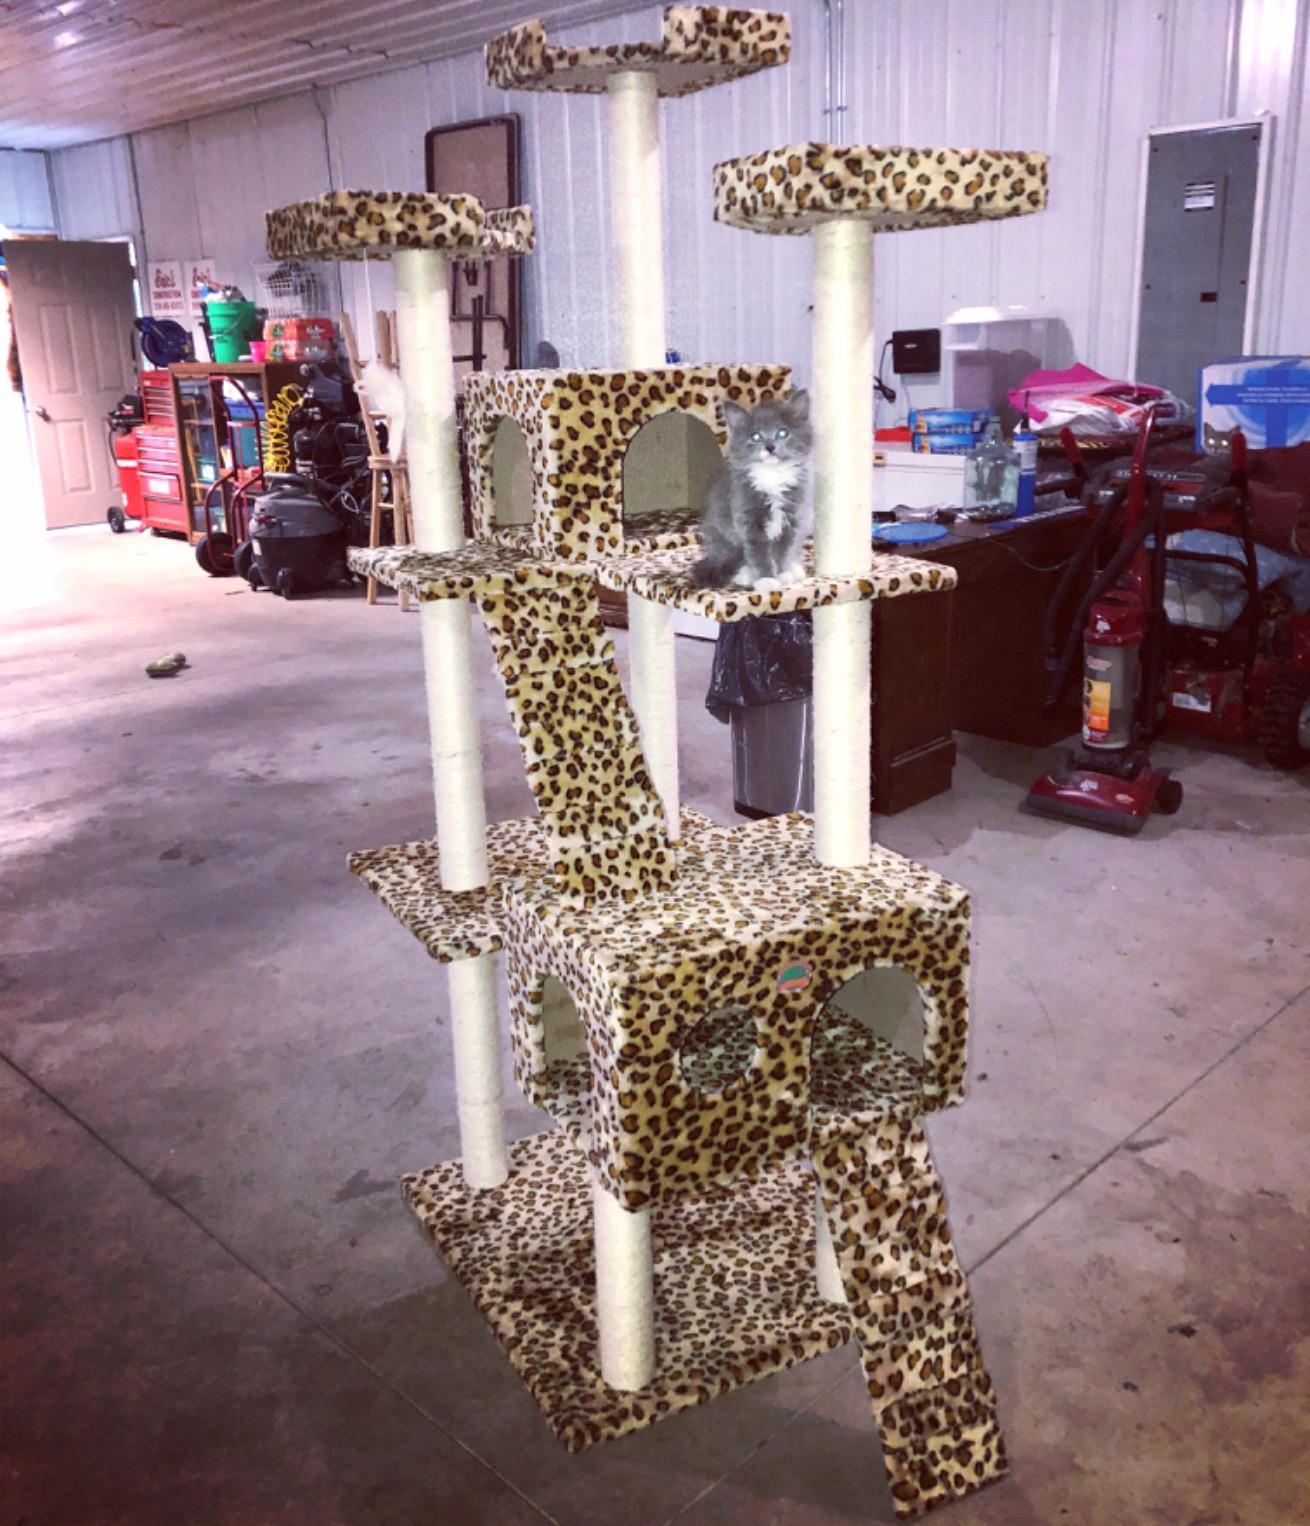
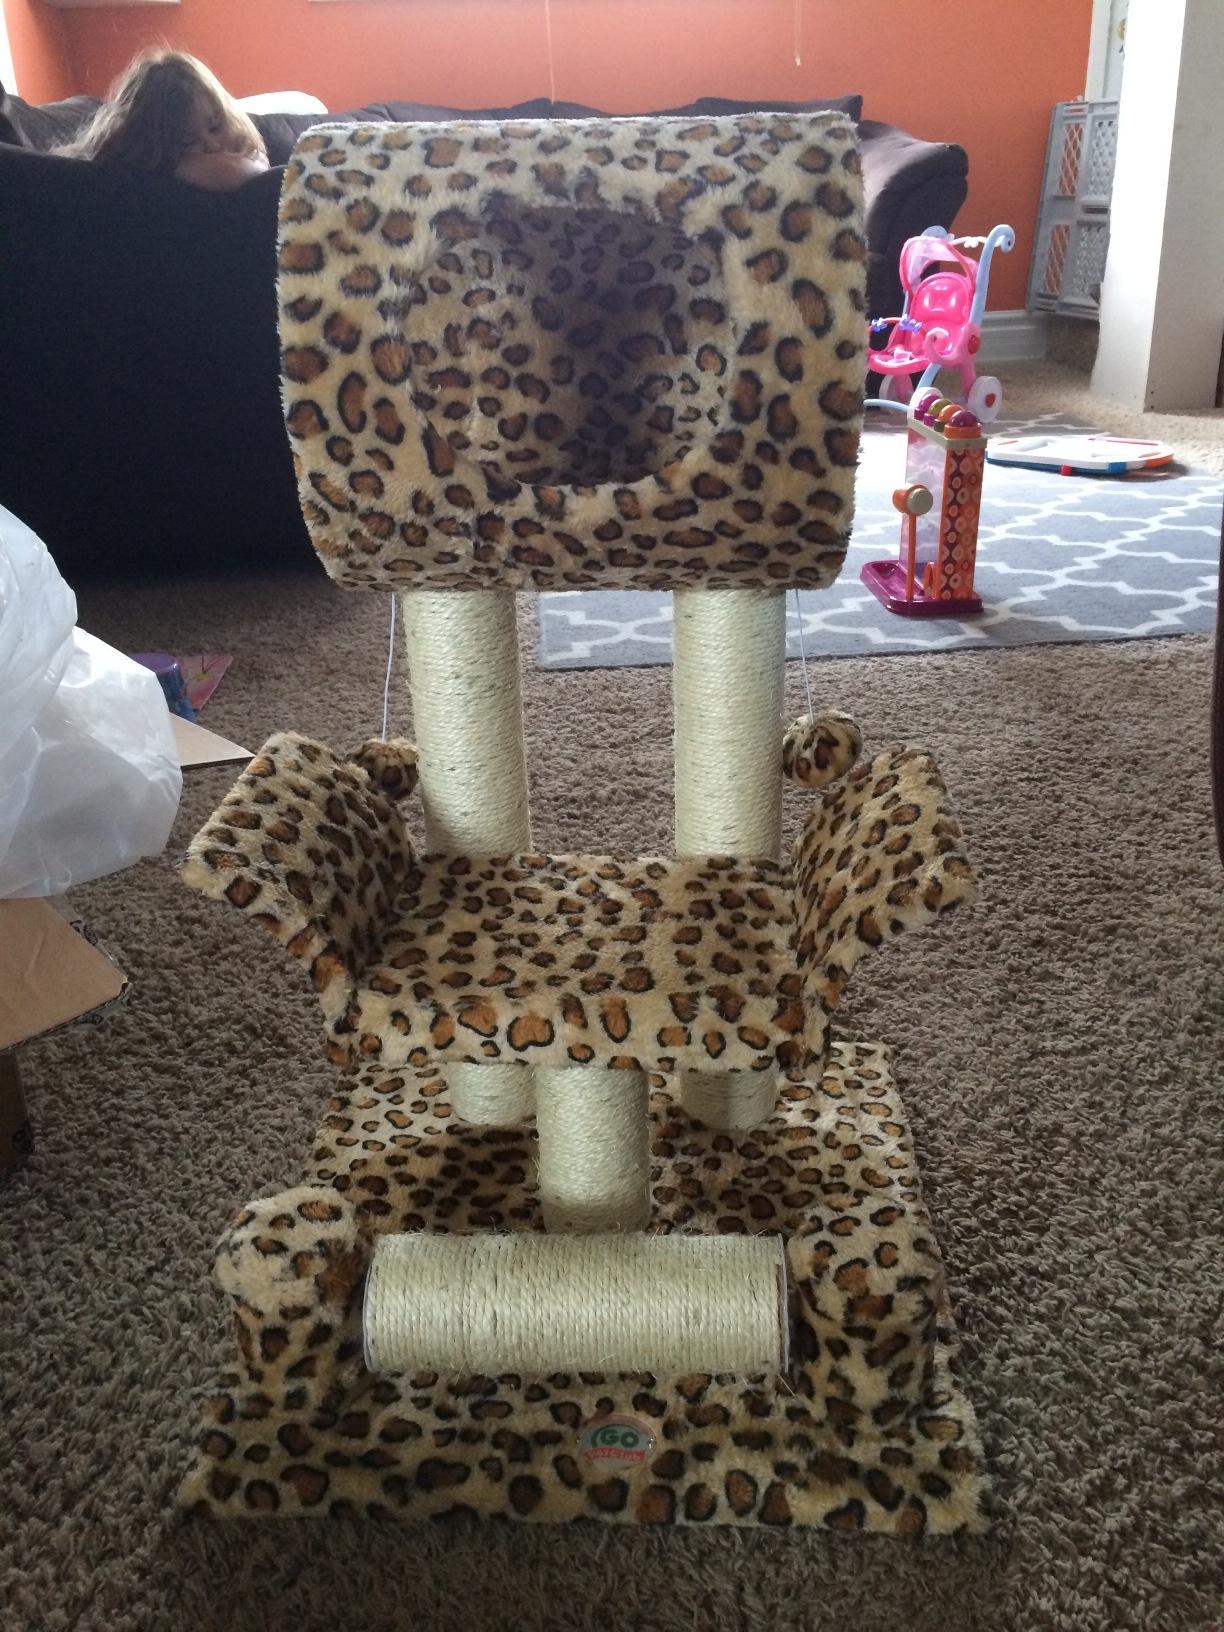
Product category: items_cat tree
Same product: no